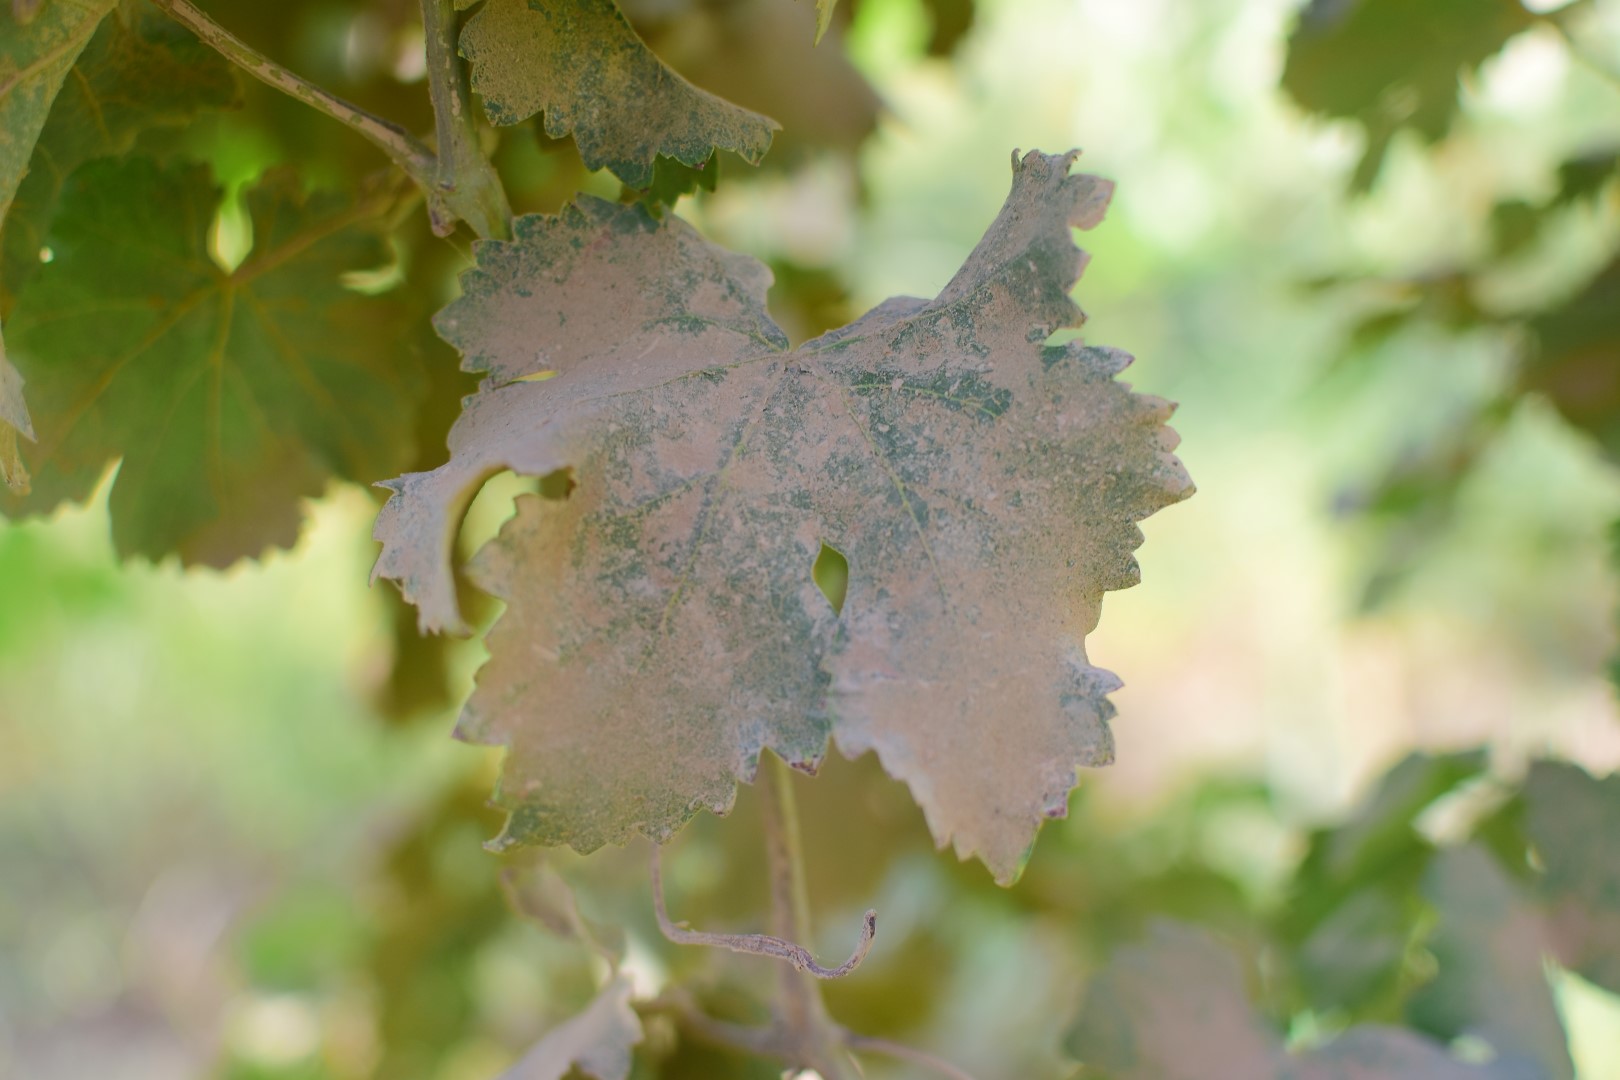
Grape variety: Deas Al-Annz